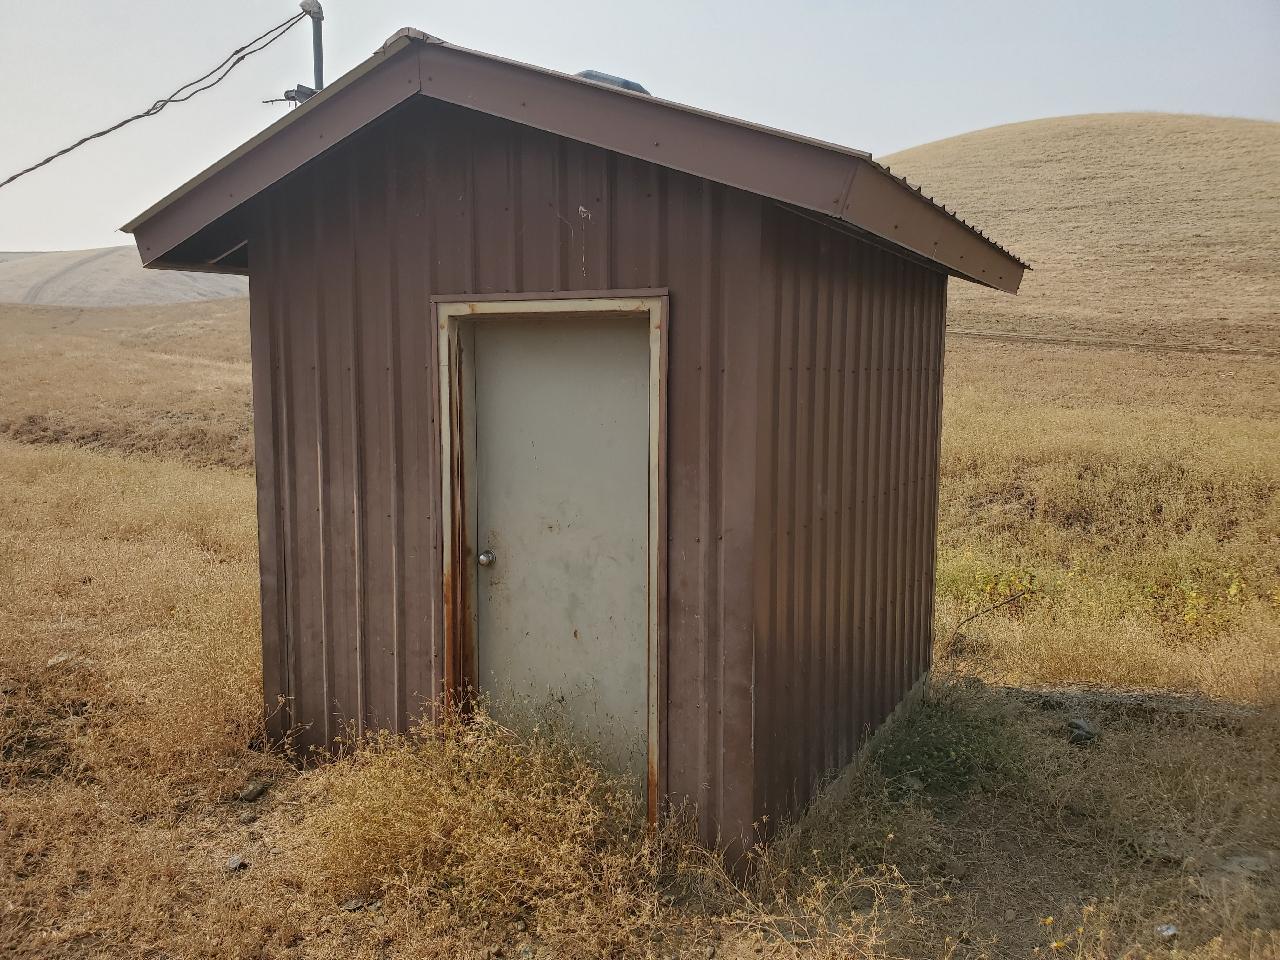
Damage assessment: no_damage